BMW 7 Series (E23)

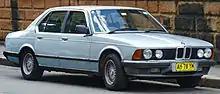
Post-facelift model with revised grille and black mirrors

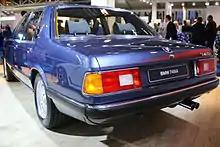
745i model- rear view

The BMW E23 is the first generation of the BMW 7 Series luxury cars and was produced from 1977 until 1986. It was built in a 4-door sedan body style with 6-cylinder engines, to replace the BMW 'New Six' (E3) sedans. From 1983 until 1986, a turbocharged 6-cylinder engine was available.